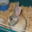
Label: rabbit